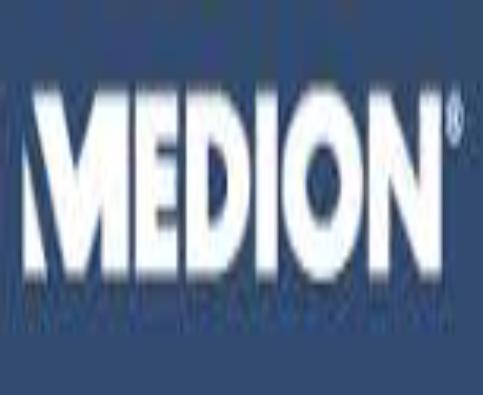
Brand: Medion
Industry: Electronic